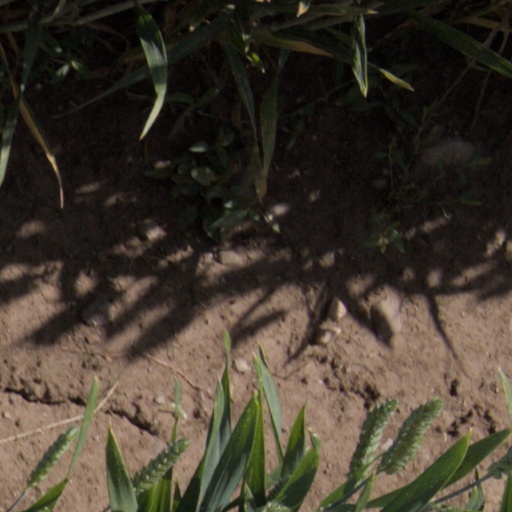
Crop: wheat